East Weatogue Historic District

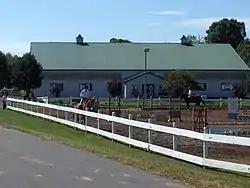
Folly Farm in Simsbury

The East Weatogue Historic District is a historic district in the town of Simsbury, Connecticut that was listed on the National Register of Historic Places in 1990. It then included 102 contributing buildings, 10 contributing sites, 11 contributing structures, and one other contributing object. The district encompasses a largely agrarian rural village centered at the junction of Hartford Road and East Weatogue Street, whose early development dates to the late 17th century, with the oldest surviving buildings dating to 1730. Most of the properties in the district are Colonial, Federal, or Greek Revival in character, with only a few later Victorian houses. In the early 20th century Colonial Revival houses sympathetic to the earlier buildings.